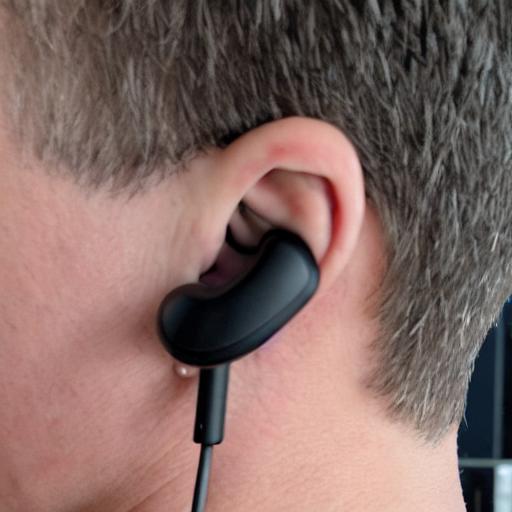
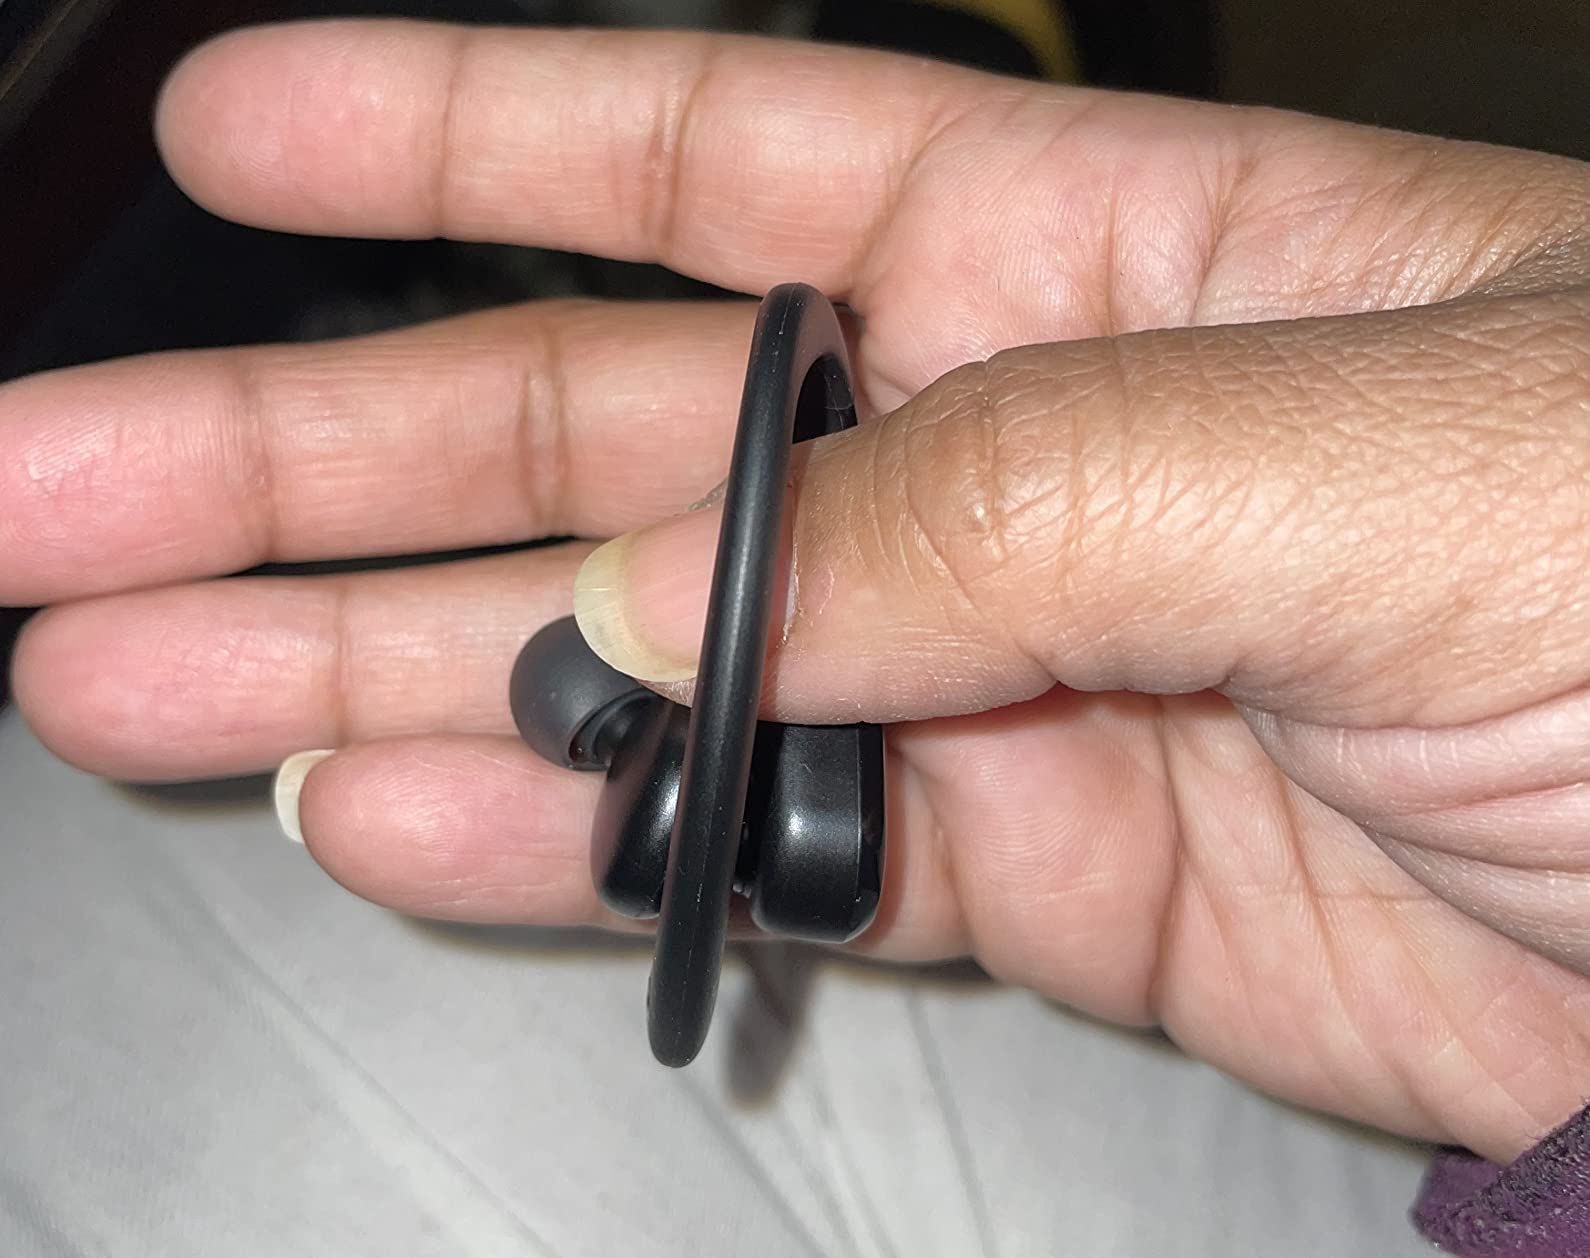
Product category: earbuds
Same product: no